Clearnet (Telus Mobility)

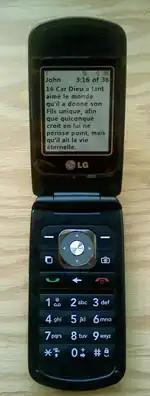

Clearnet had a very small selection of mobile phones. It included two feature phones and one smartphone, all which are also available on Telus Mobility. Clearnet did not sell any phones compatible with its landline service.